Decoy (1934 film)

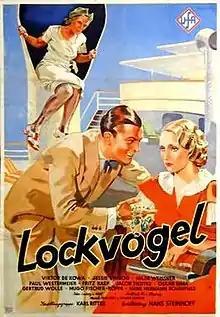
Film poster

Decoy is a 1934 German adventure film directed by Hans Steinhoff and starring Jakob Tiedtke, Viktor de Kowa, and Jessie Vihrog. A separate French-language version, "The Decoy", was released the following year with a largely different cast. It was shot at the Babelsberg Studios and on location in Hamburg, Turkey and the North Sea. The film's sets were designed by the art directors Artur Günther and Fritz Maurischat.